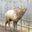
Label: deer